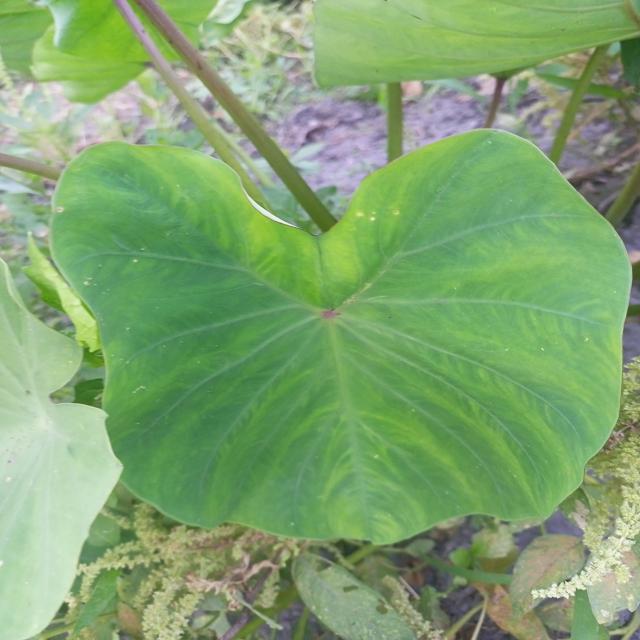
Label: Healthy